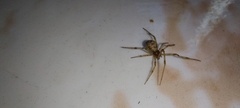
Species: Parasteatoda_tepidariorum